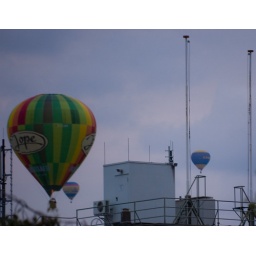
I almost fell from the couch when those buggers were flying just a few meters above our balcony.